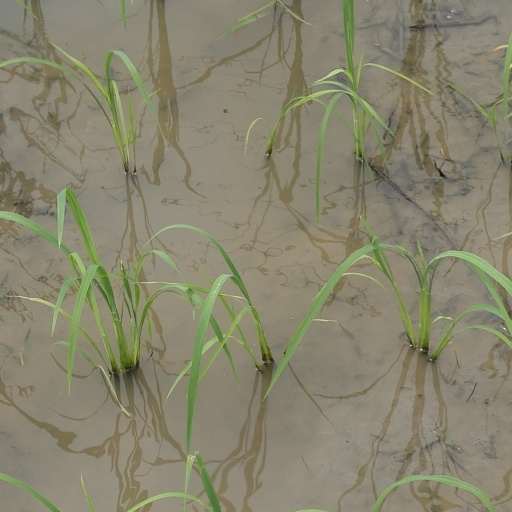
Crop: rice